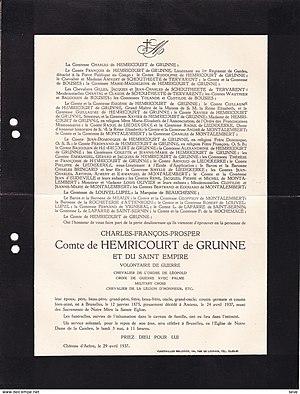
Avis de décès de Charles de Hemricourt de Grunne publié le 29 avril 1937 et composé par Funérailles Melchior, 18a, Rte de Louvain, Tel. 12.29.91
Le comte Charles Arthur Philippe Ernest de Hemricourt de Grunne, né à Bruxelles le 12 janvier 1875 et décédé le 24 avril 1937 à Amiens est un homme politique belge catholique.